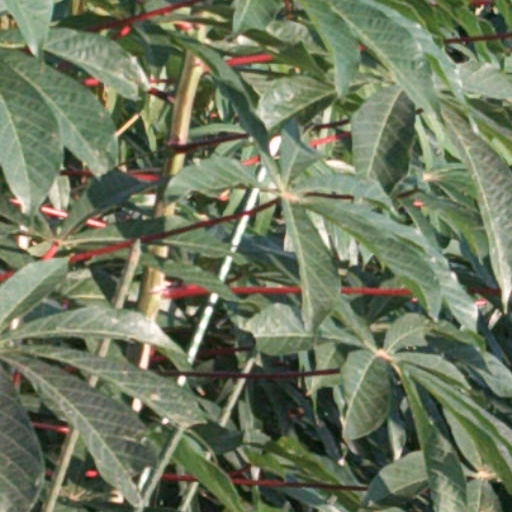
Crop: cassava